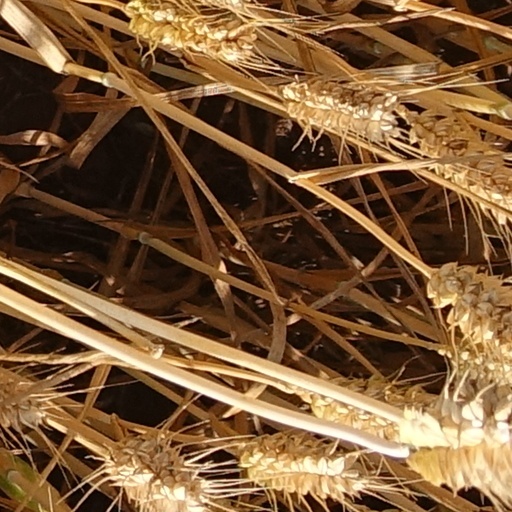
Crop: wheat